Lansium domesticum

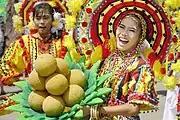
Street dancers in traditional Kamigin Manobo attire in the Lanzones Festival of Camiguin Island, Philippines

"Lansium domesticum" grows well in mixed agroforests. The plant, especially the "duku" variant, prefers damp, shaded areas. It can be grown in the same agroforest as durian, petai, and jengkol, as well as wood-producing trees.